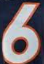
Number: 6